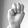
ASL letter: M